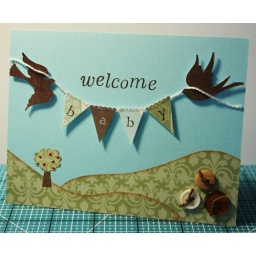
Two birds carrying a &amp;quot;baby&amp;quot; pennant banner over fields with a single apple tree.